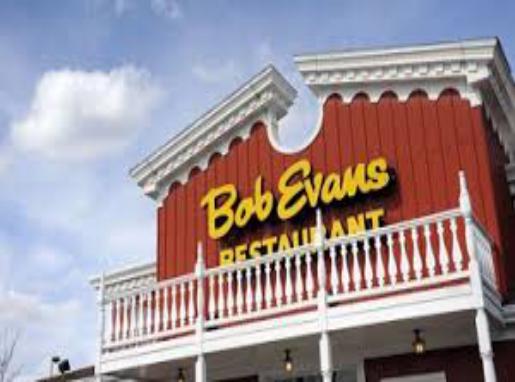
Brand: Bob Evans Restaurants
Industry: Clothes